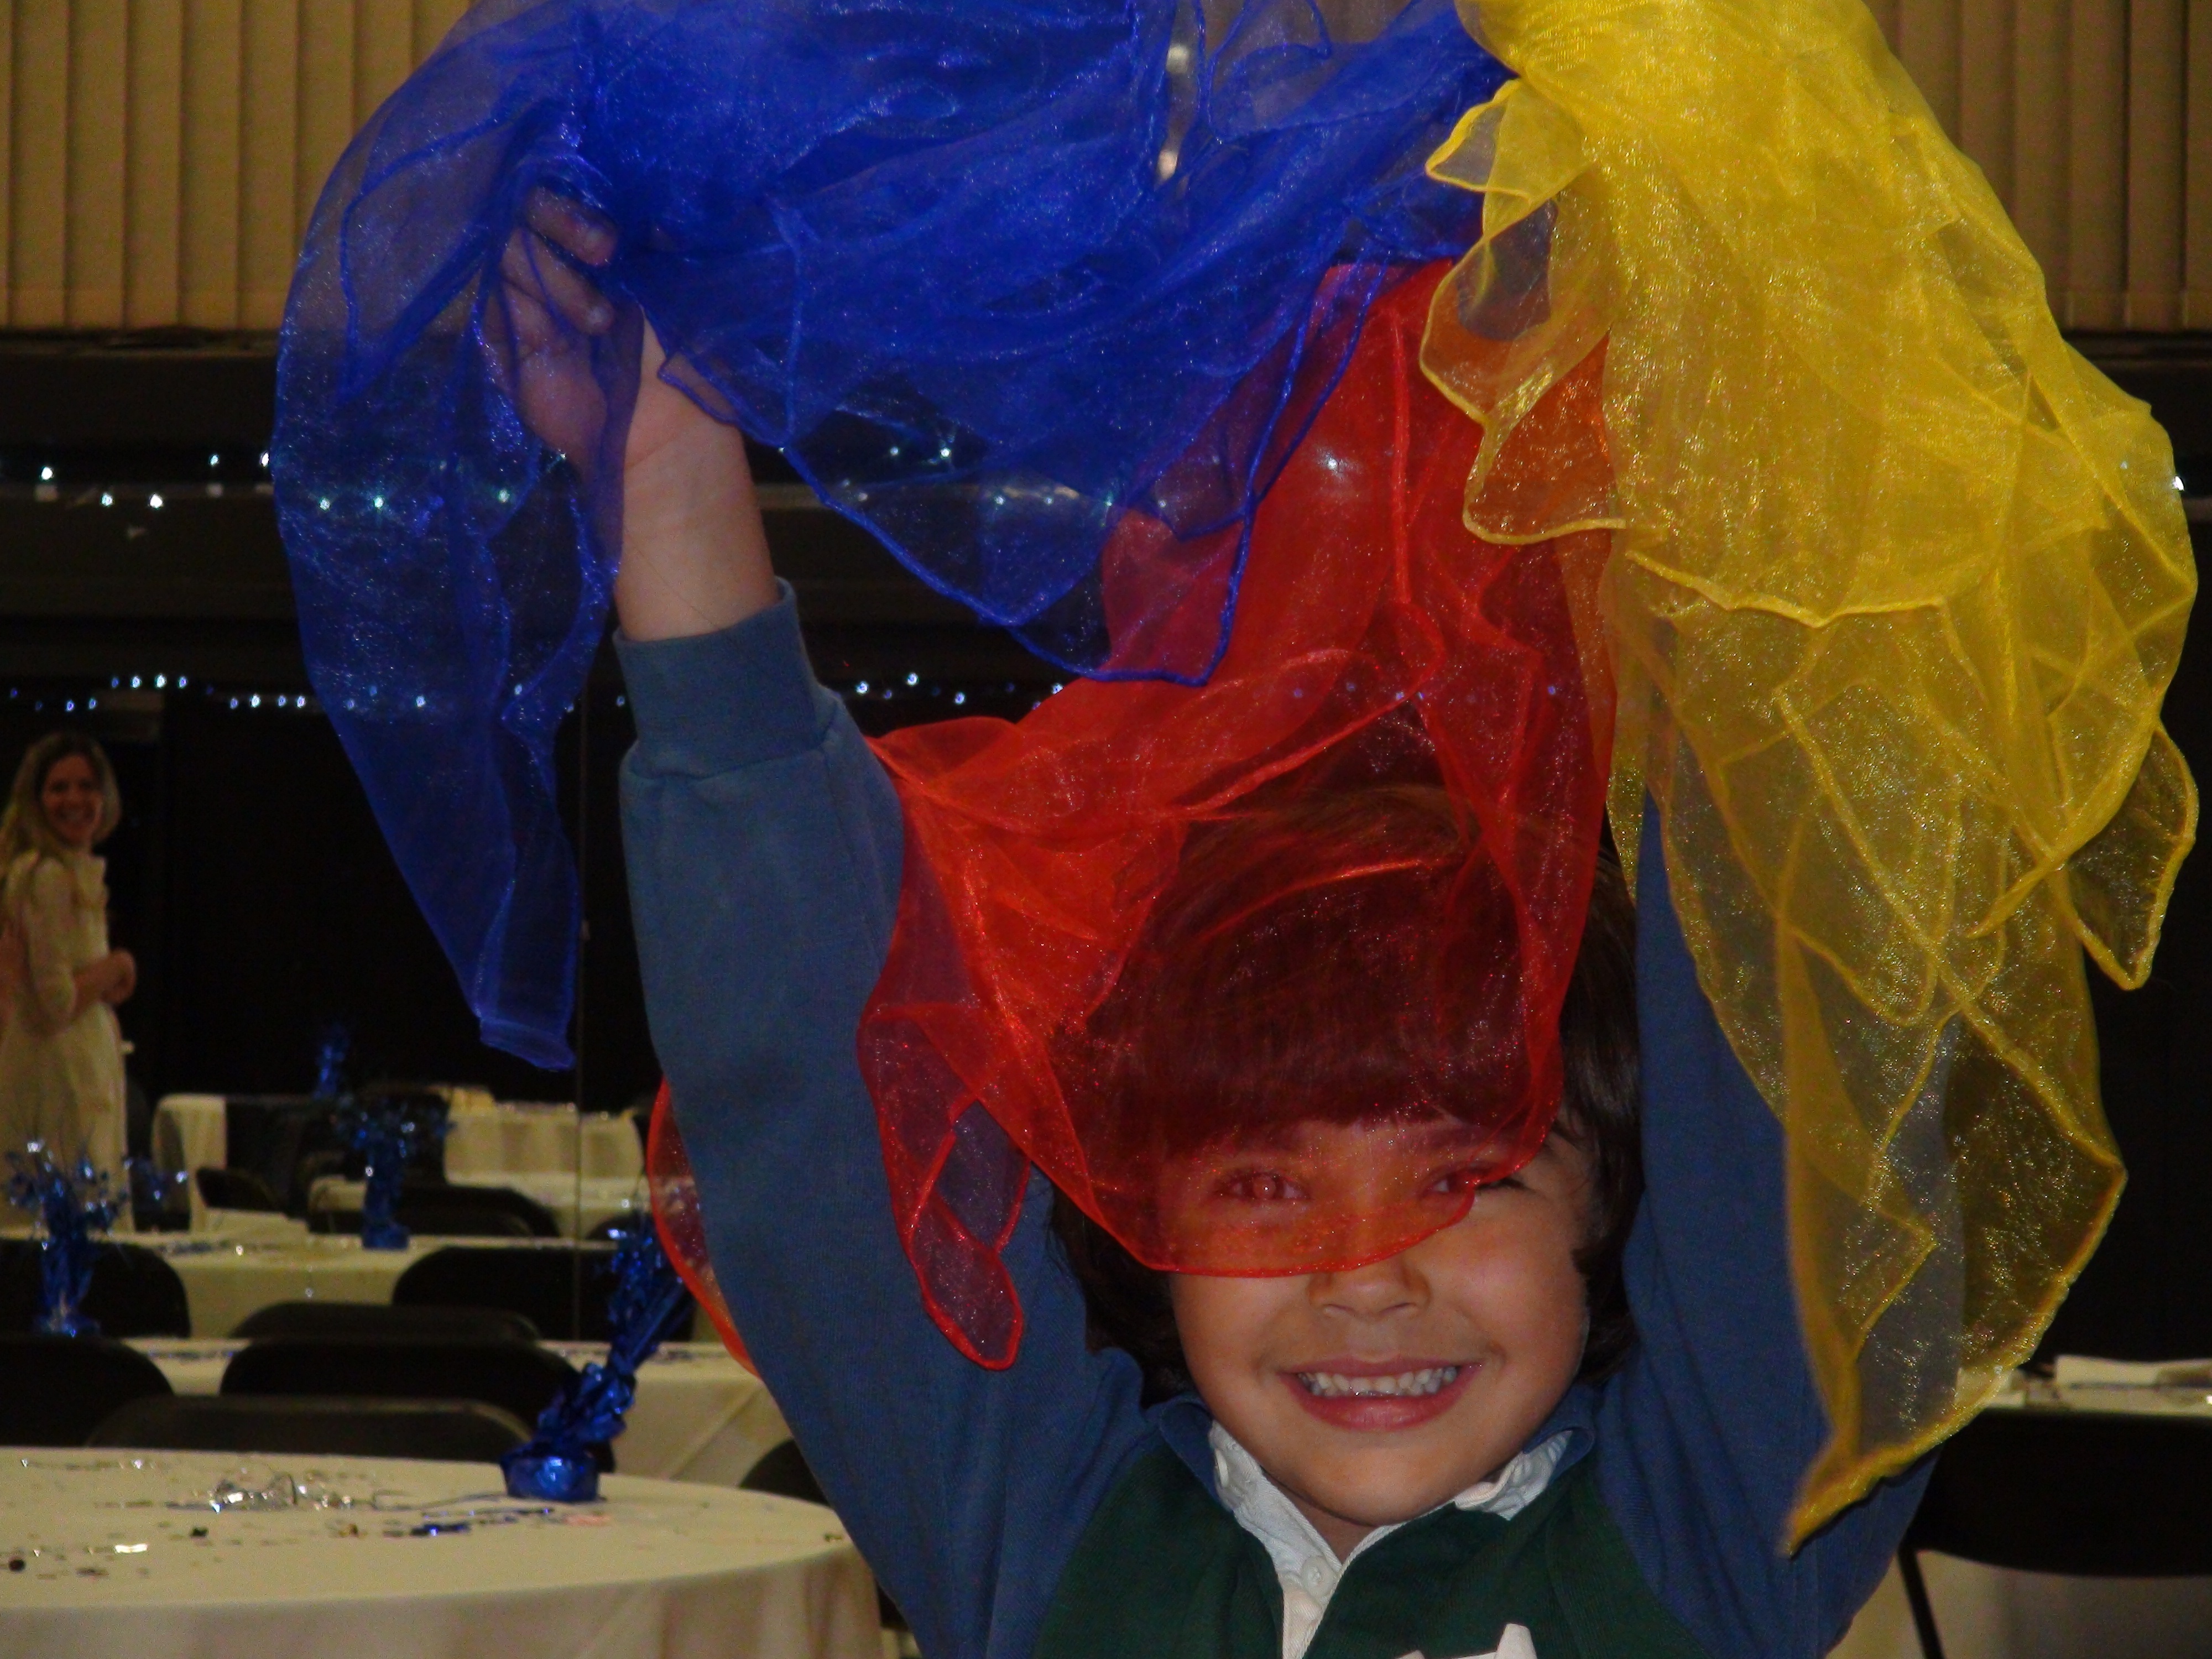
play, cute, child, clothing, childhood, family, fun, adorable, costume, decorotion